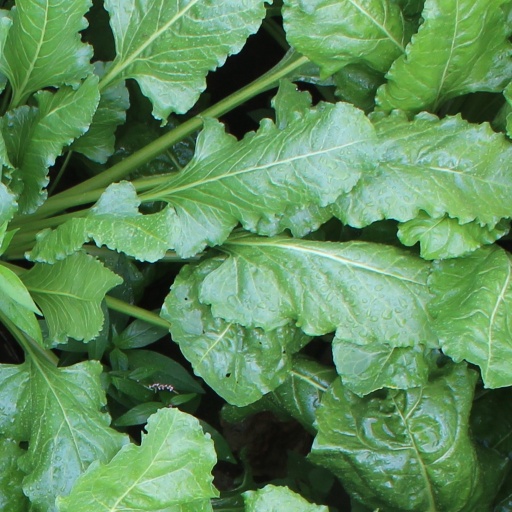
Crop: sugar beet